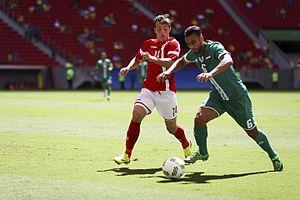
Le jeudi 4 août 2016 est le deuxième jour de compétitions des Jeux olympiques d'été de 2016 se déroulant à Rio de Janeiro au Brésil. Toutefois, il ne s'agit pas de l'ouverture officielle de ces Jeux puisque la cérémonie d'ouverture ne se déroule que le 5 août au Stade Maracanã, soit le lendemain. En effet, depuis les Jeux de Sydney en l'an 2000 les tournois masculins et féminins de football débutent deux jours avant la cérémonie d'ouverture en raison de contraintes liées au temps de récupération obligatoire entre les matchs et au calendrier des Jeux olympiques strictement limité à seize jours par le CIO.